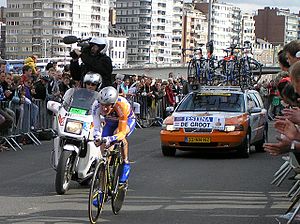
Bram de Groot
Bram de Groot er en professionel hollandsk landevejscykelrytter. Han cykler for det hollandske hold Rabobank.